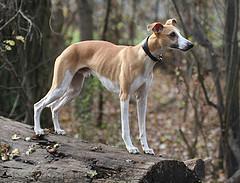
whippet